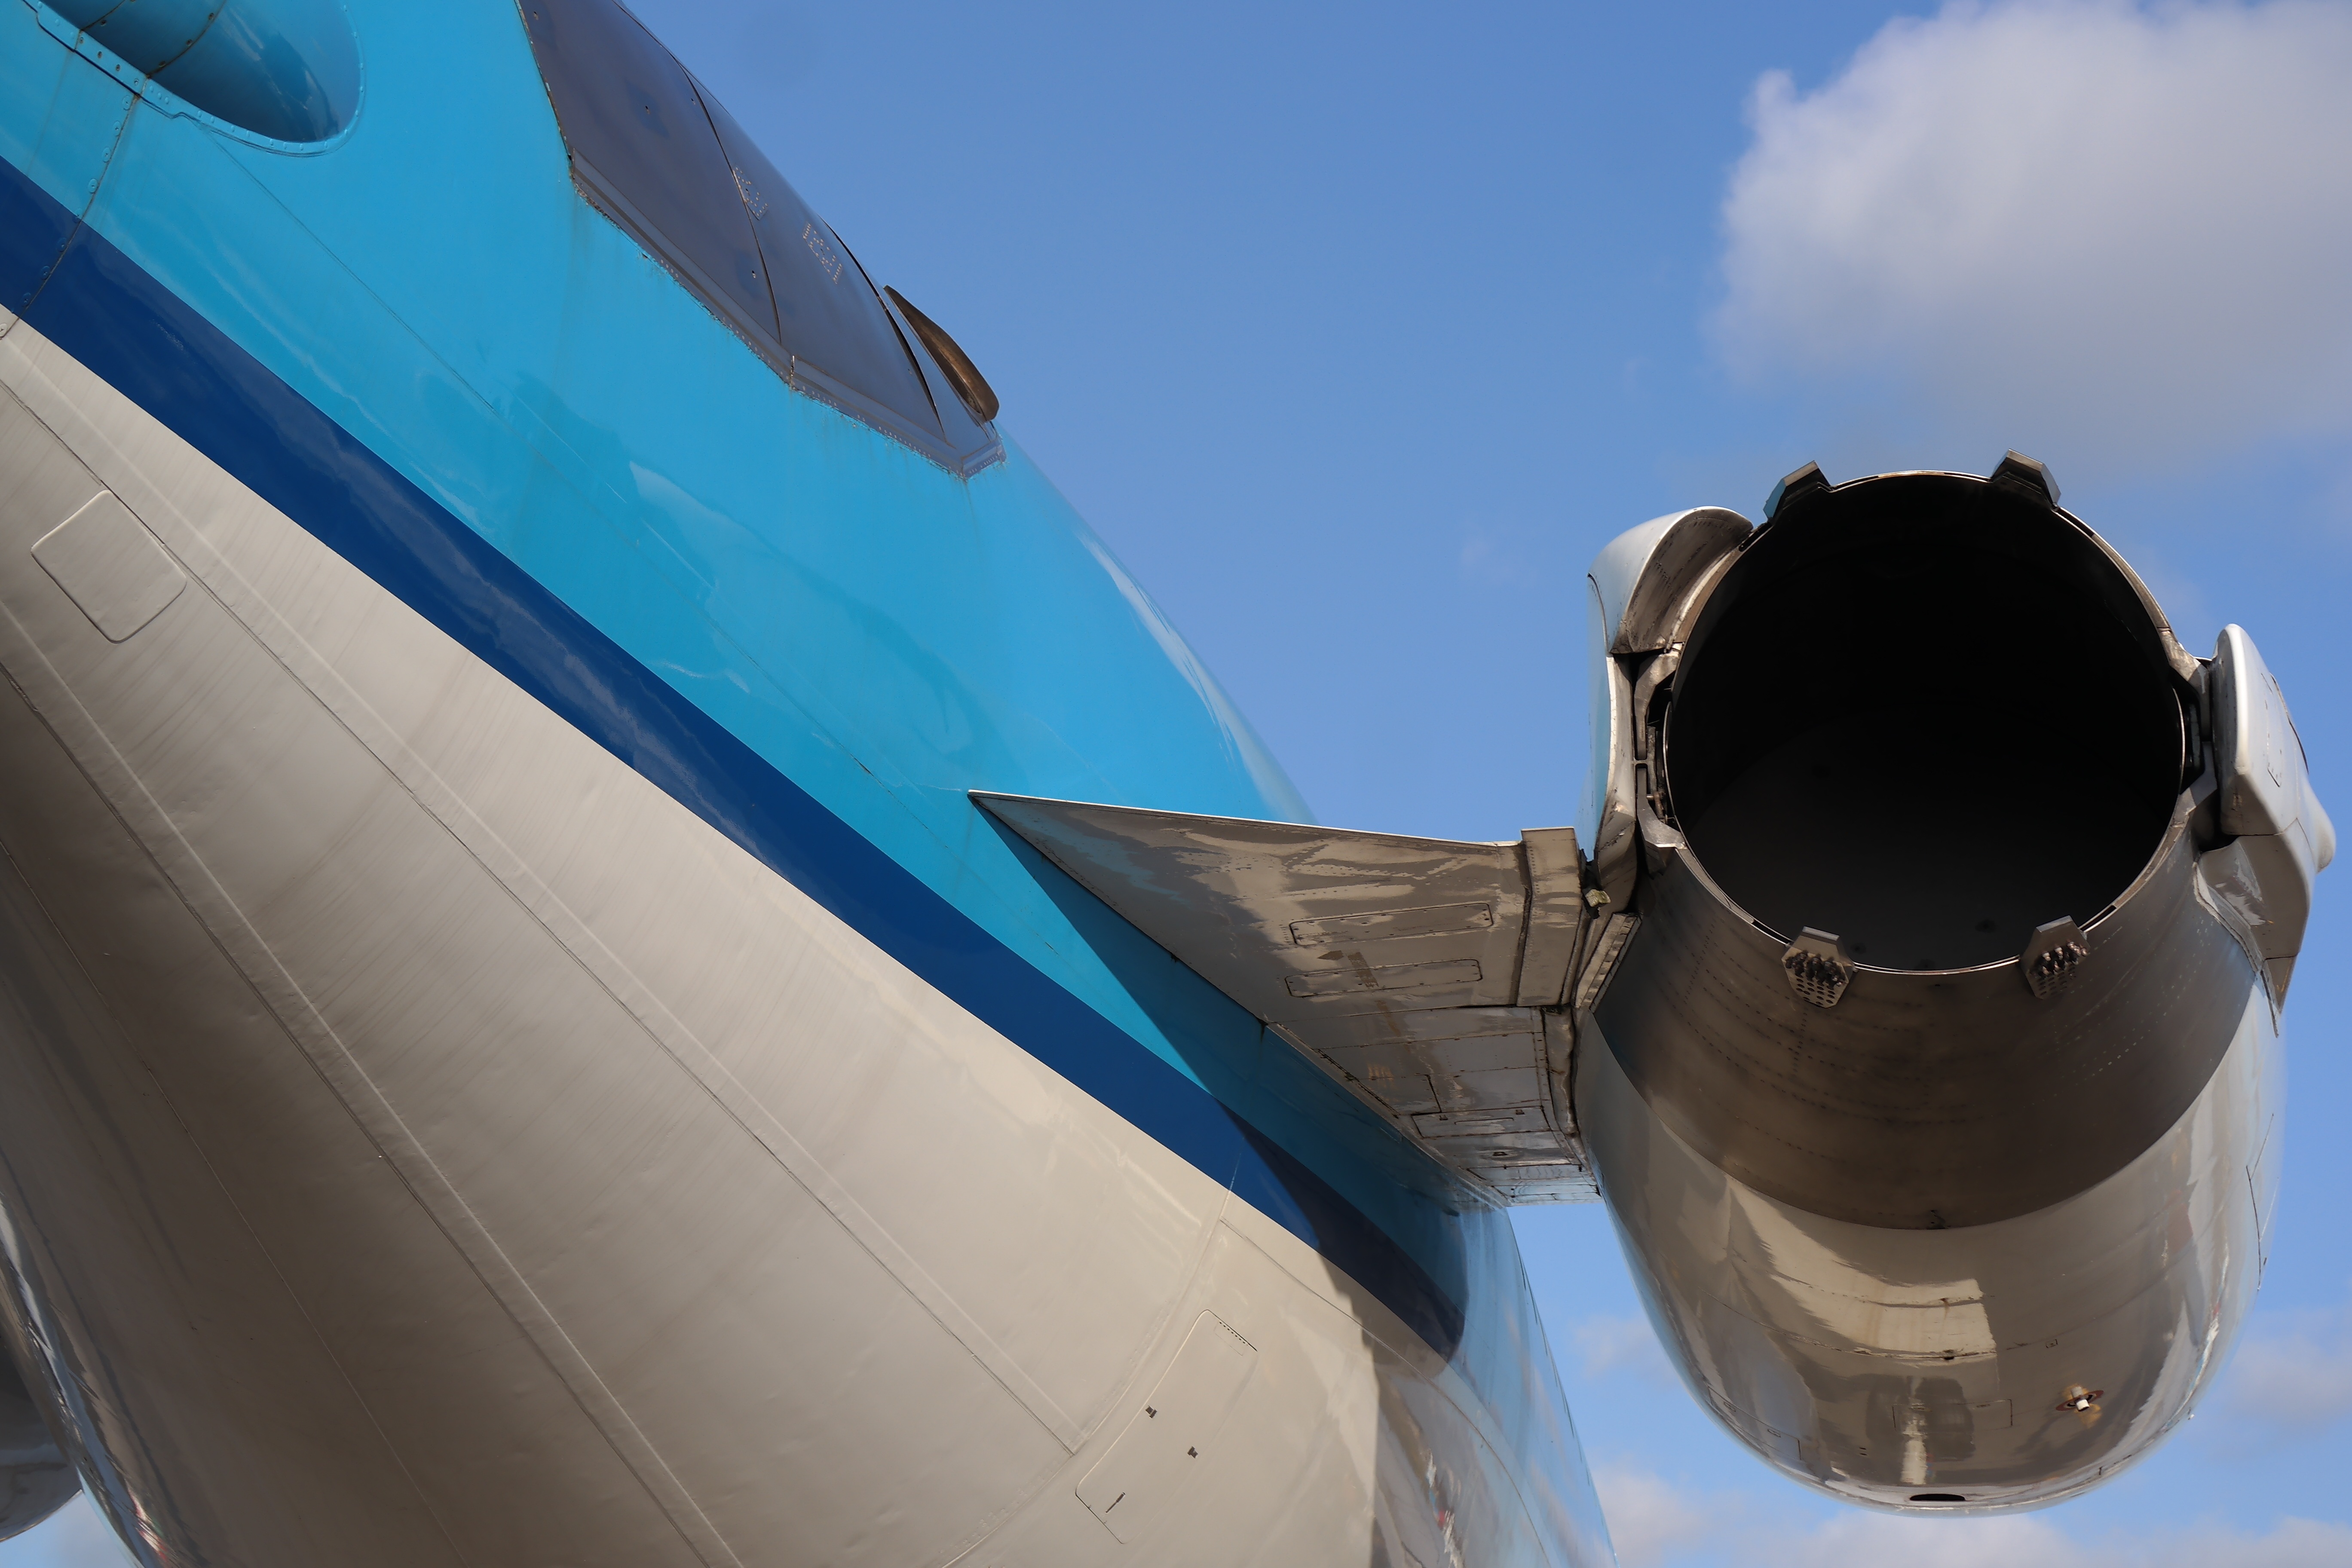
wing, fly, airport, travel, airplane, tarmac, aircraft, vehicle, aviation, flight, machine, blue, tourism, turbine, amsterdam, terrace, terminal, airliner, cargo, runway, schiphol, passenger aircraft, nozzle, air force, jet aircraft, observation deck, fighter aircraft, military aircraft, atmosphere of earth, aircraft engine, aviation safety